Allison Holker

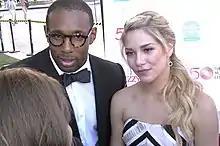
Holker with Stephen "tWitch" Boss in 2014

In 2013, Holker and fellow "So You Think You Can Dance" all-star, Stephen "tWitch" Boss, were married at Villa San-Juliette Winery in Paso Robles, California, owned by "SYTYCD" producer and judge Nigel Lythgoe. The couple had two children together, a son born in 2016 and a daughter born in 2019. Holker also has a daughter (born 2008) with her former fiancé.